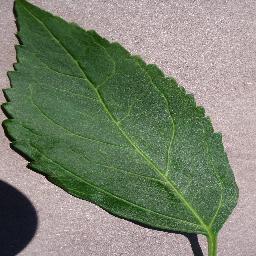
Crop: cherry
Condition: (including_sour)_healthy